The Sun Is Also a Star

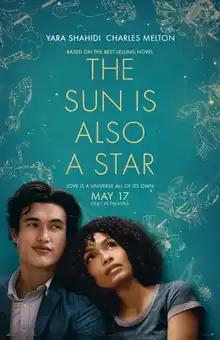
Theatrical release poster

The Sun Is Also a Star is a 2019 American teen romance film directed by Ry Russo-Young and written by Tracy Oliver, based on the young adult novel of the same name by Nicola Yoon. The film stars Yara Shahidi, Charles Melton in his feature film debut, and John Leguizamo, and follows a young couple who fall in love, while one of their families faces deportation.